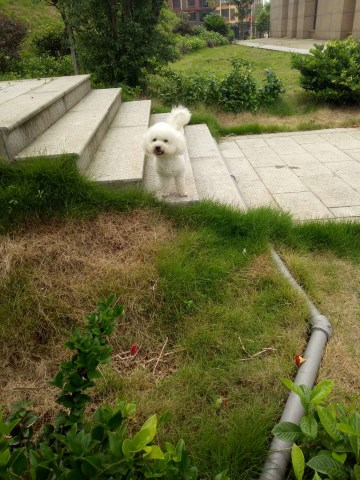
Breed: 3083-n000117-Bichon_Frise